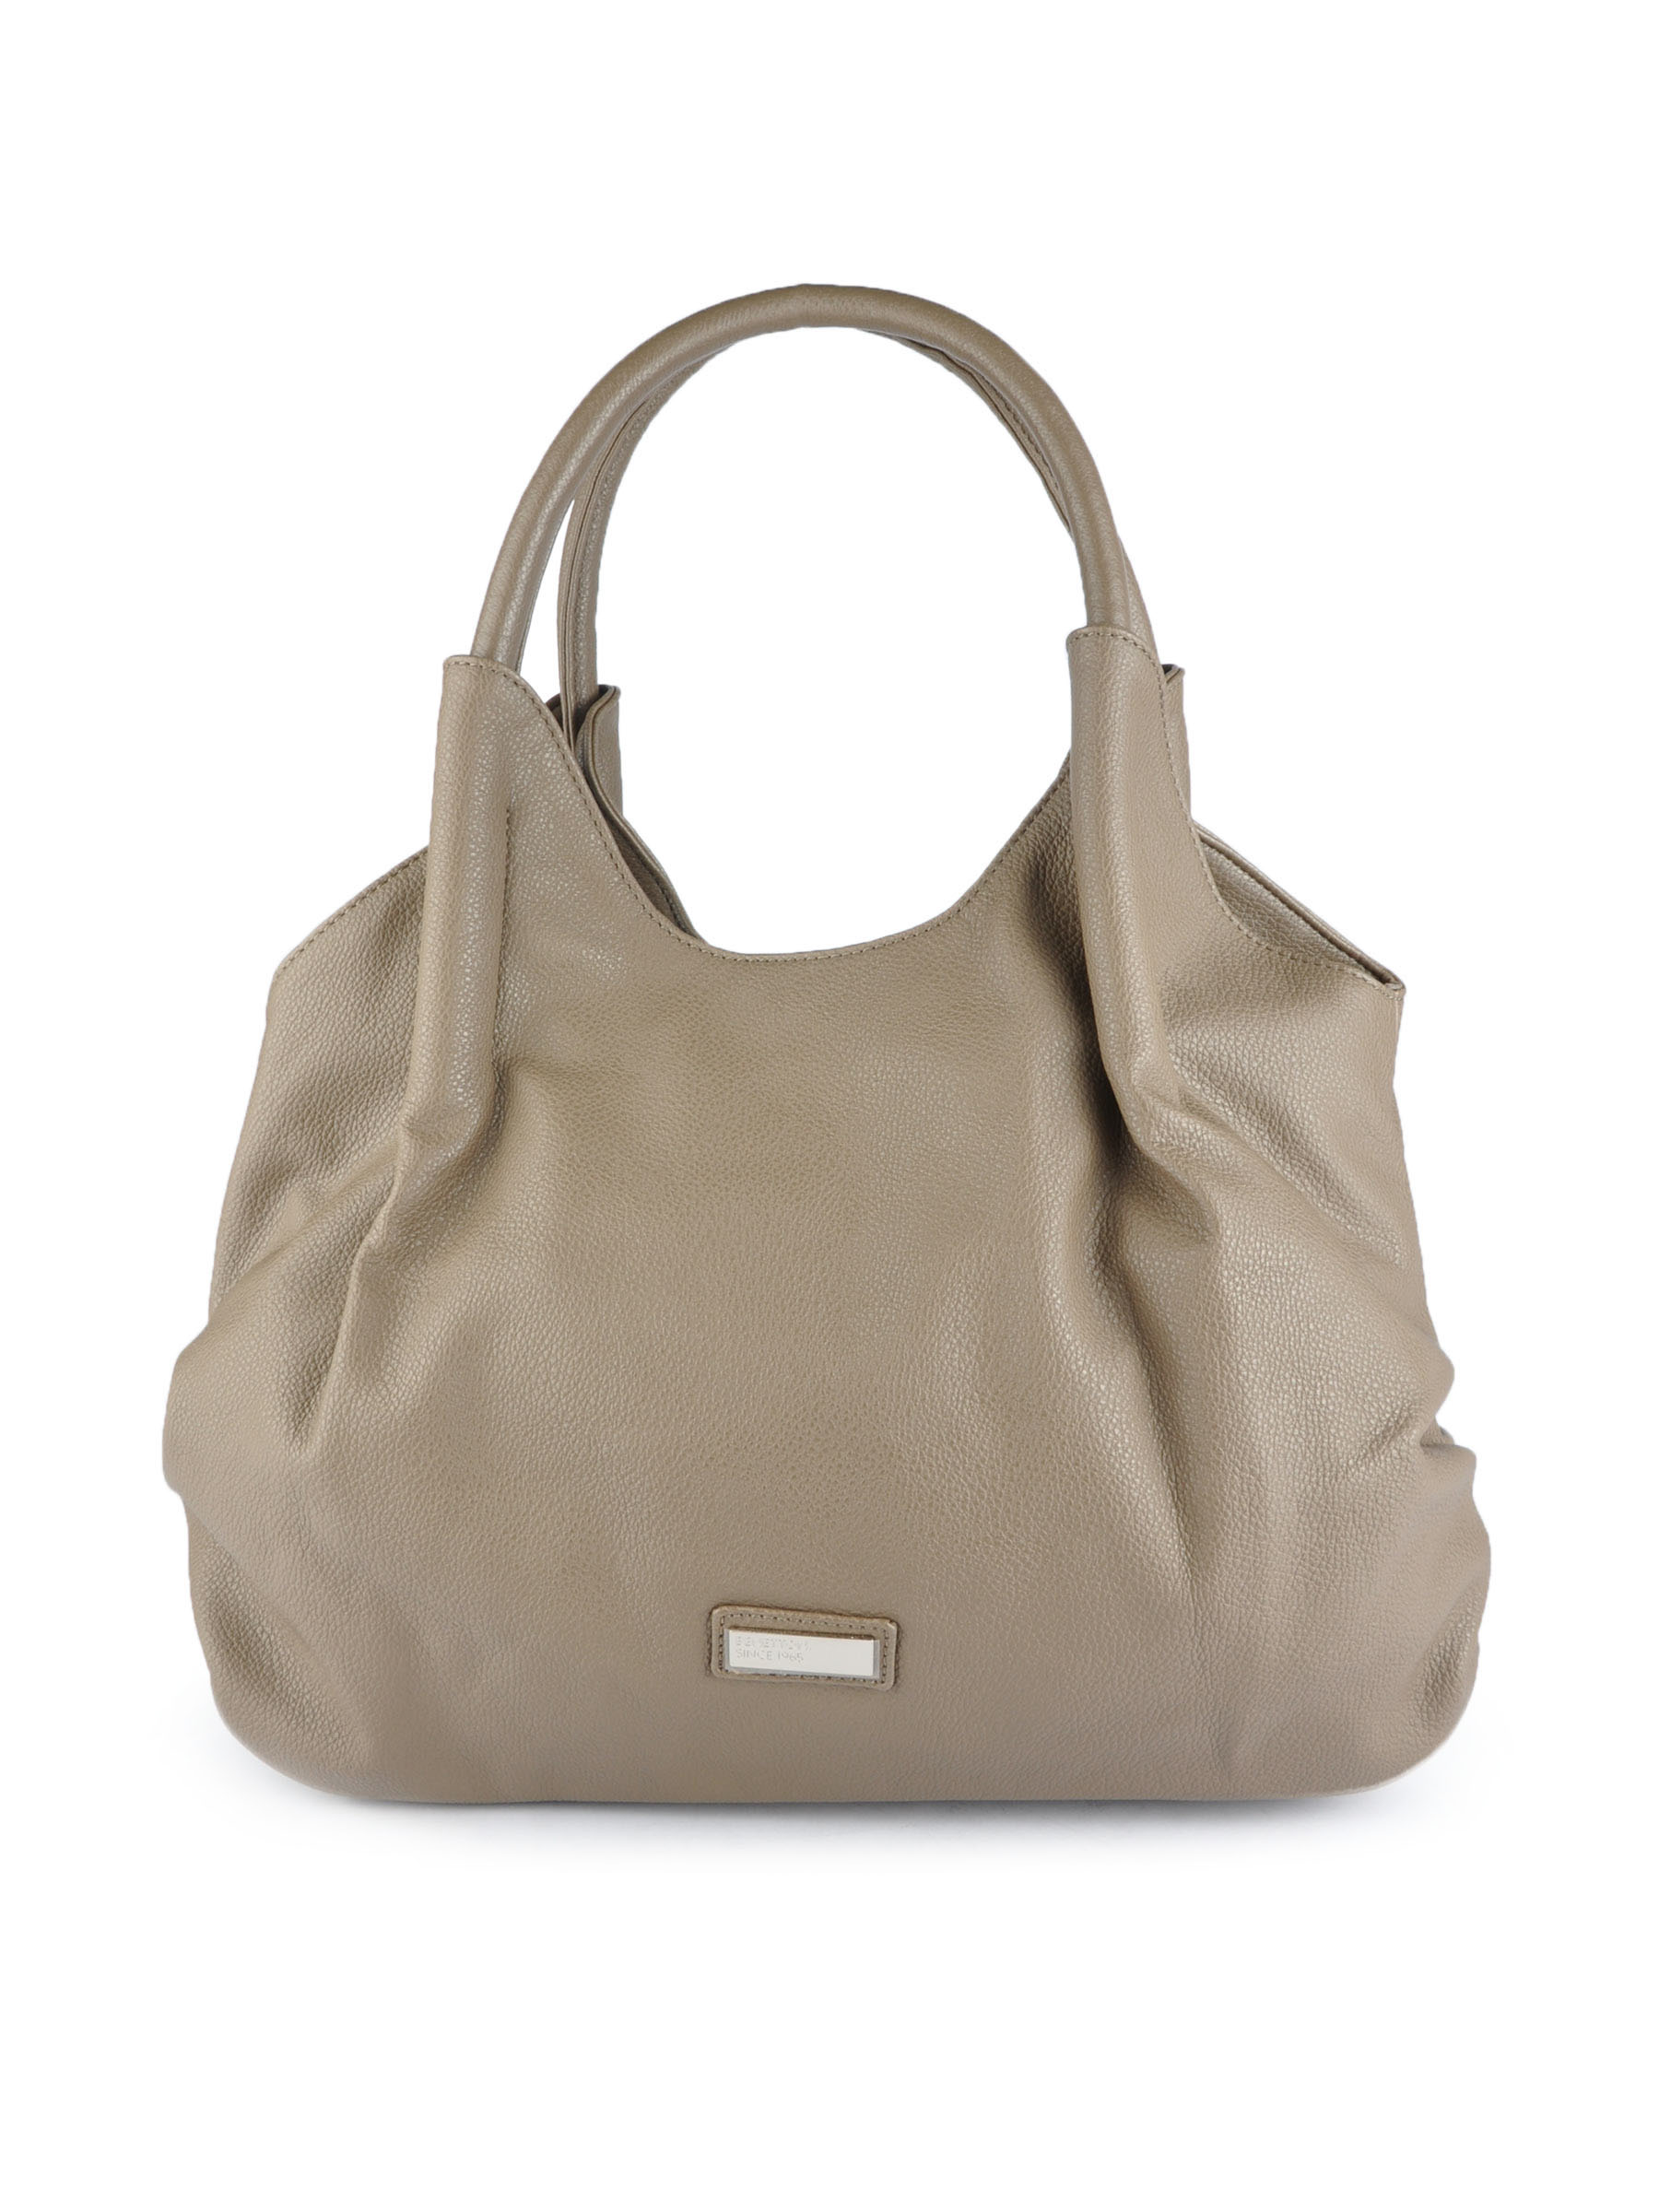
United Colors of Benetton Women Solid Brown Handbags
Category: Accessories / Bags / Handbags
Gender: Women
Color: Brown
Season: Summer 2011
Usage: Casual